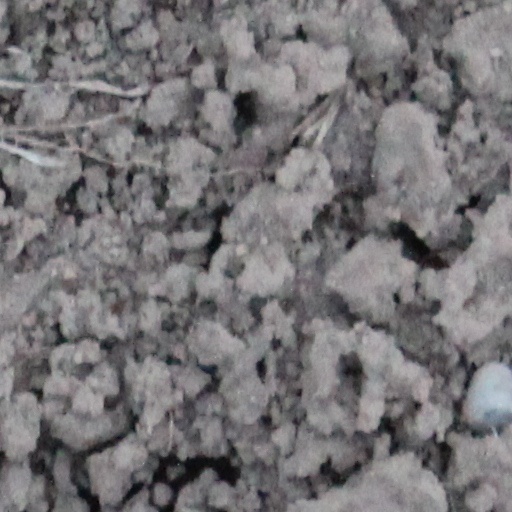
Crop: wheat